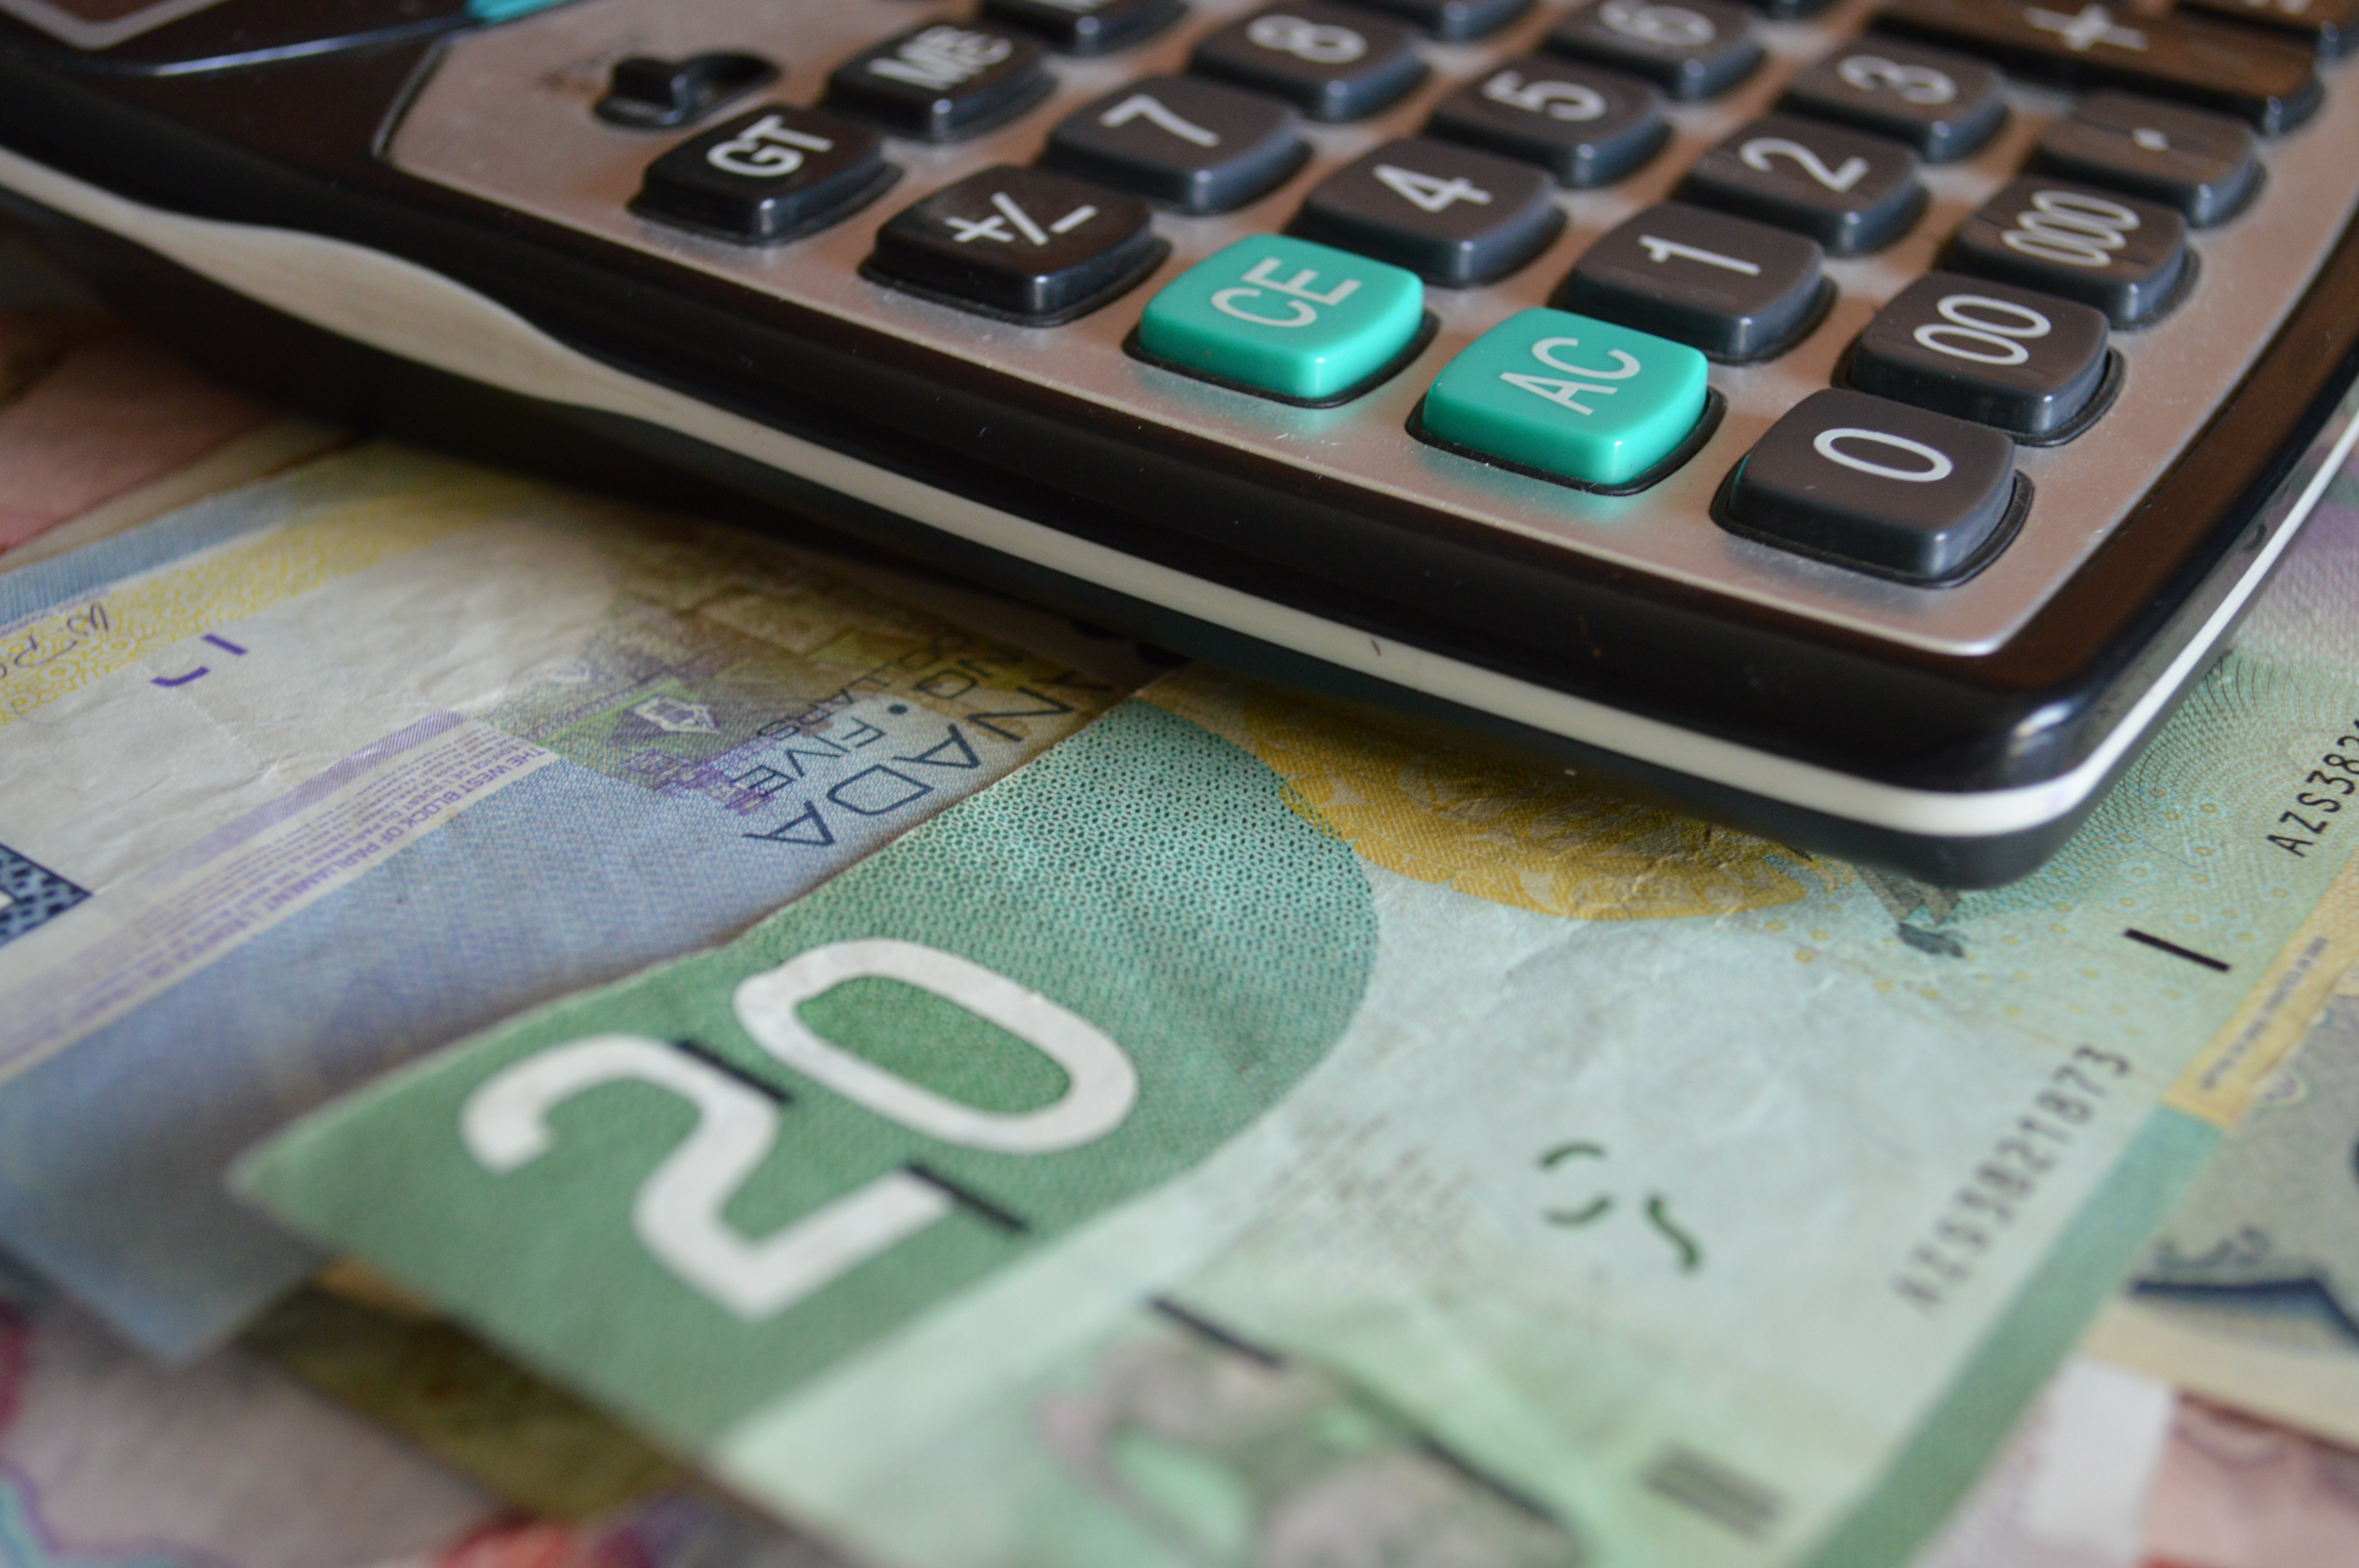
balance, money, business, cash, currency, plan, banking, finances, tax, economy, calculator, financial, management, finance, profit, investment, economic, budget, earnings, invest, accounting, revenue, calculation, calculate, office equipment